Judiciary of Norway

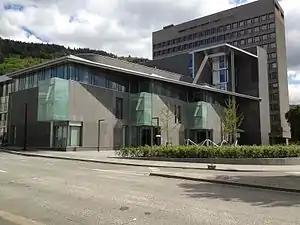
The Gulating Court of Appeal building in Bergen

The country is divided into six appellate districts. Each court of appeal (Norwegian: "lagmannsrett") is headed by a senior judge president and each court of appeal has several appellate judges. The courts are: